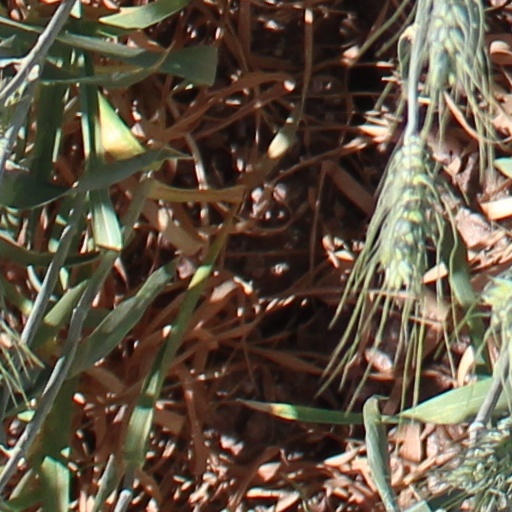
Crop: wheat